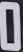
Number: 0